Rhythm Killers

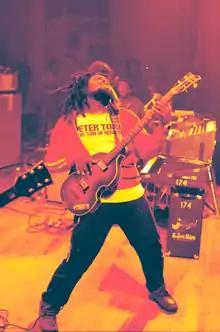
Robbie Shakespeare, the duo's bassist, in 1978

The songs on "Rhythm Killers" are typified by deep bass, striking beats, low-frequency grooves, improvisational rhythms, electronic percussion, disco-era string synthesizers, aggressive guitar riffs, and stylistic influences from reggae, early hip hop, downtown music, hard rock, and worldbeat genres. They are densely layered in a fashion similar to Phil Spector's Wall of Sound production. Bud Kliment of "Trouser Press" said they comprise a groove-oriented "song cycle" that is "heavy-bottomed from start to finish". Similar to the album's funk instrumentation, the guest rappers have exclamatory, confrontational tones and percussive vocals. The vocals are complemented by improvisatory turntable scratches and both African- and Latin-influenced percussion, which resulted in cross-rhythms during the songs. Carl Matthews of the "Baltimore Afro-American" observed "a noticeable looseness in the vocals and a sort of P-Funk quality to the rhythm tracks." Mat Smith from "Melody Maker" said the enthusiastic music was driven by a "schizophrenic art of noise attack all lashed around a nonstop rhythm that bumps each track nose to tail tight."